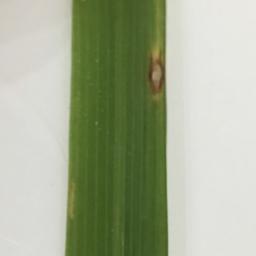
Label: Rice___Leaf_Blast